Grand Union Hotel (Saratoga Springs, New York)

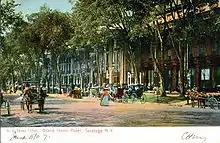
From a 1907 post card

Warren Leland, Charles Leland, George E. Leland, and Lewis Leland bought the hotel in 1864. During this period of time, the Grand Union Hotel reached the pinnacle of its popularity and fame. The Leland brothers were already well-known hotel proprietors and also owned additional hotels in the area, such as Montgomery Hall. Under the direction of the Leland brothers, the hotel saw constant improvements and enlargements in order to respond to the growing competition in the hotel industry. The hotel grew to four stories with incredibly ornate interiors.